FIR (2022 film)

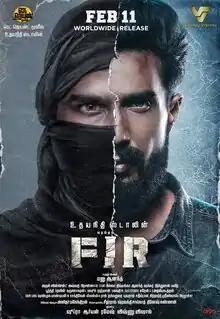
Theatrical release poster

FIR: Faizal Ibrahim Raiz is a 2022 Indian Tamil-language action thriller film written and directed by Manu Anand in his directorial debut and produced by Vishnu Vishal, Shubhra and Aryan Ramesh under the banner of Vishnu Vishal Studioz. The film features Vishnu Vishal, Gautham Vasudev Menon, Manjima Mohan, Reba Monica John, Raiza Wilson and Gaurav Narayanan.